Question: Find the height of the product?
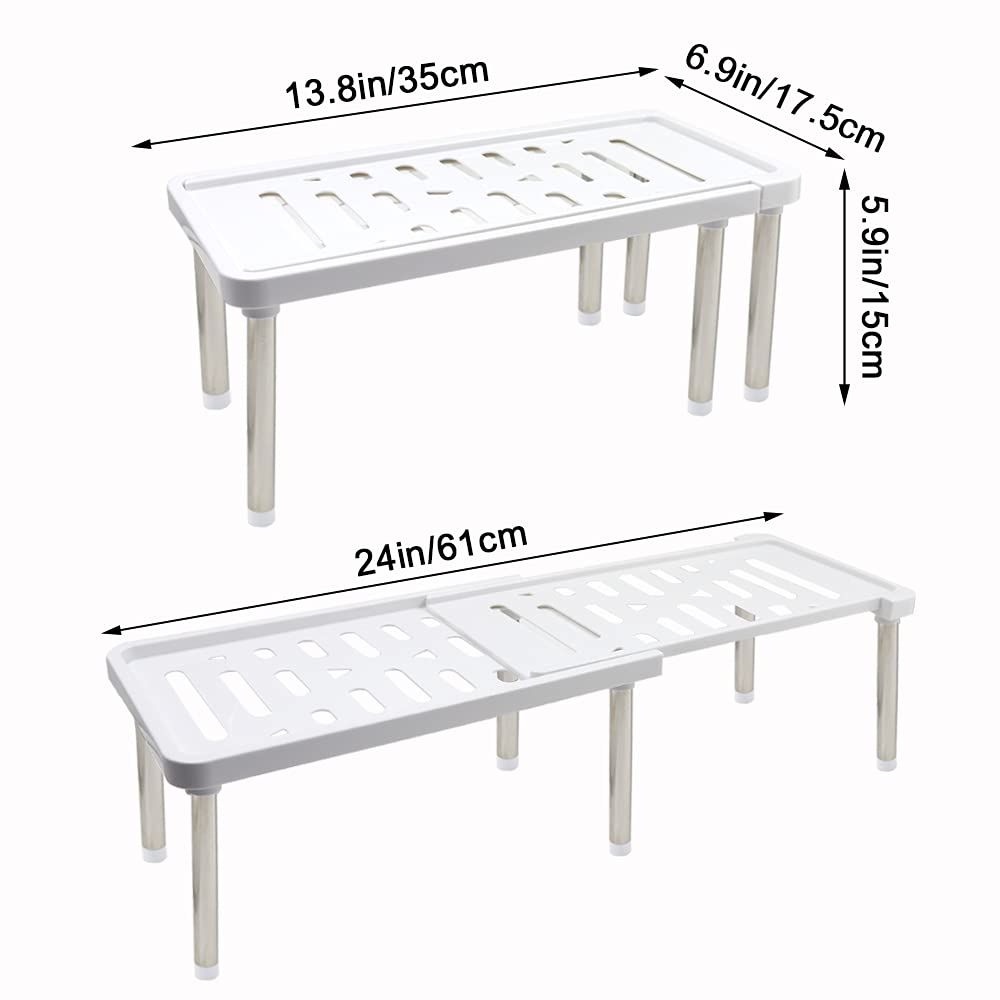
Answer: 15.0 centimetre